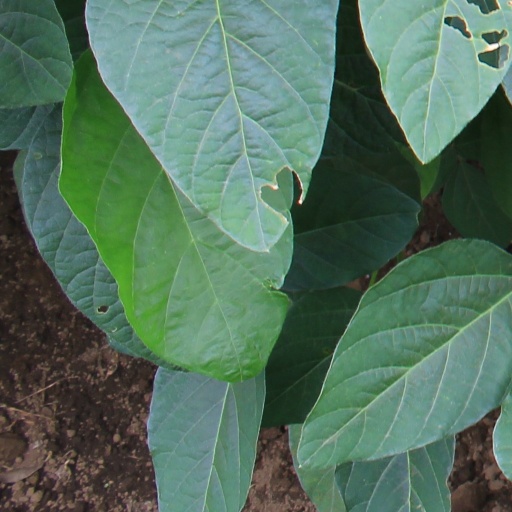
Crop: soybean